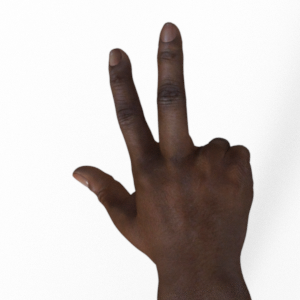
Label: scissors